Zuiyen Rais

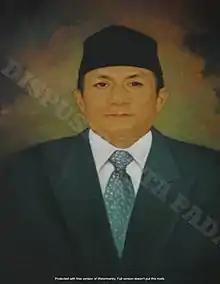
Rais in 2003

Zuiyen Rais (13 December 1940 – 10 November 2022) was an Indonesian politician. He served as Mayor of Padang from 1993 to 1999 and again from 2000 to 2003.